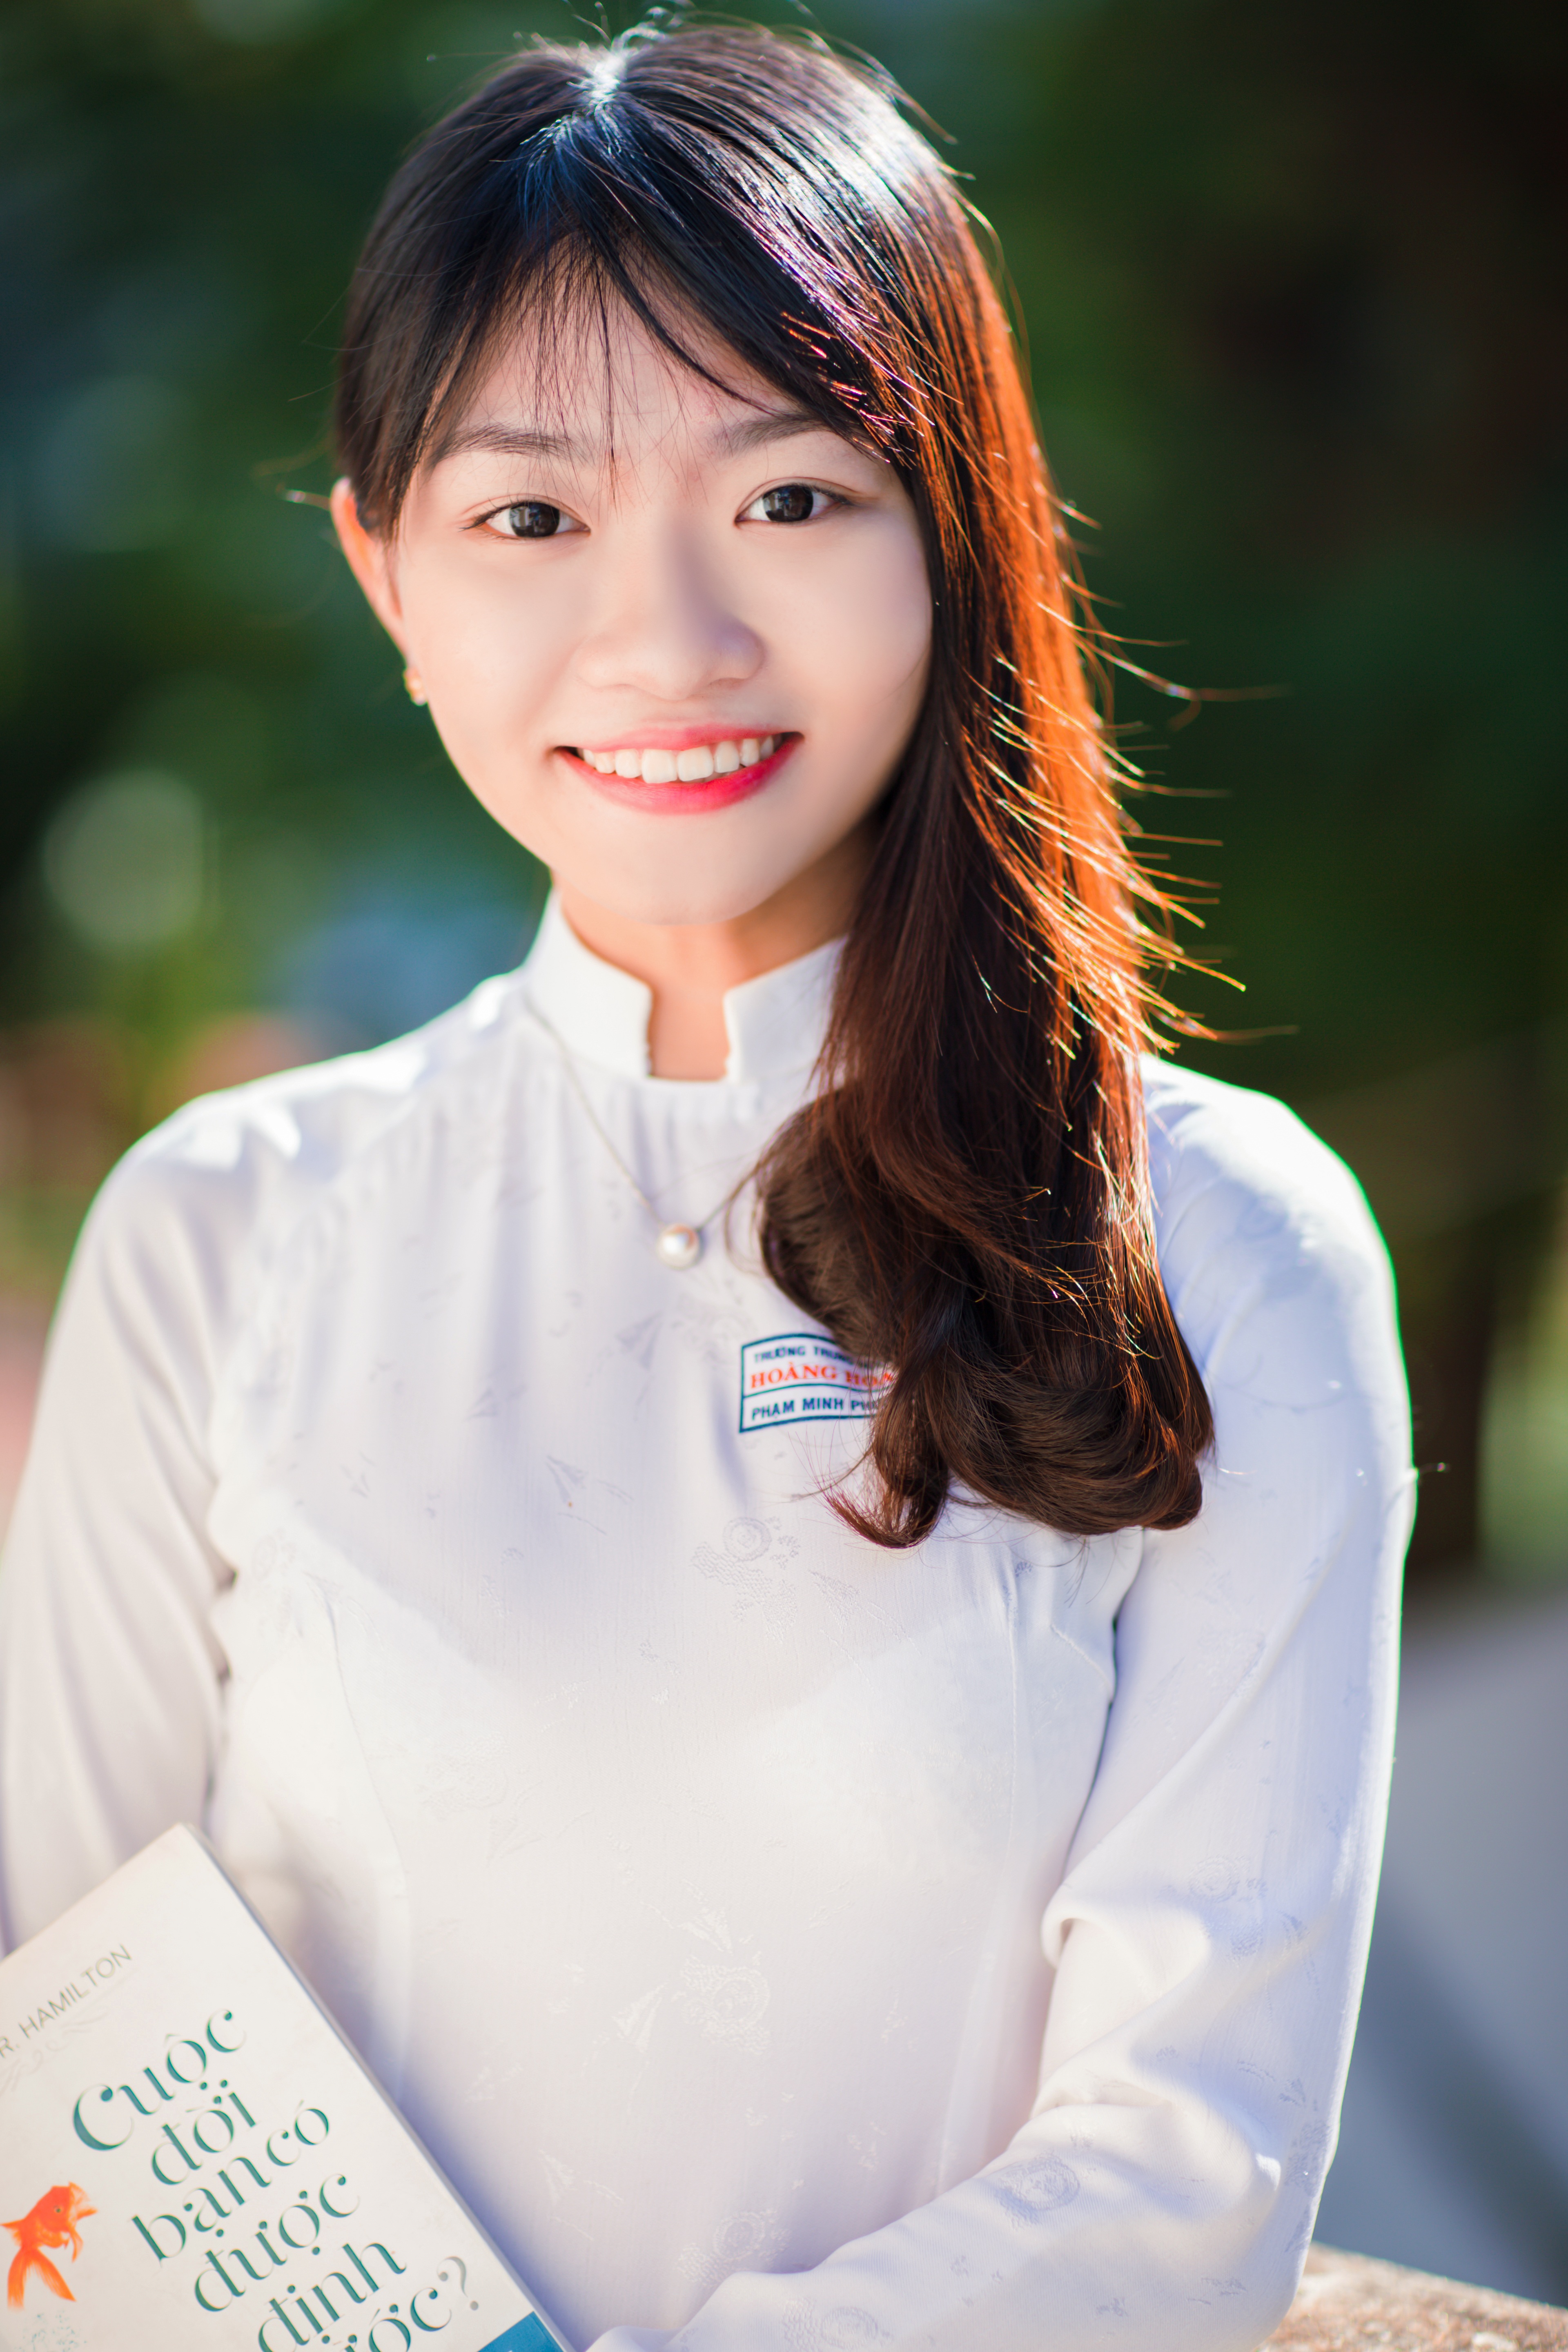
nature, person, girl, woman, hair, sunset, photography, summer, female, portrait, model, lady, hairstyle, smile, close up, outdoors, face, eye, head, skin, beauty, royalty free, photo shoot, brown hair, portrait photography